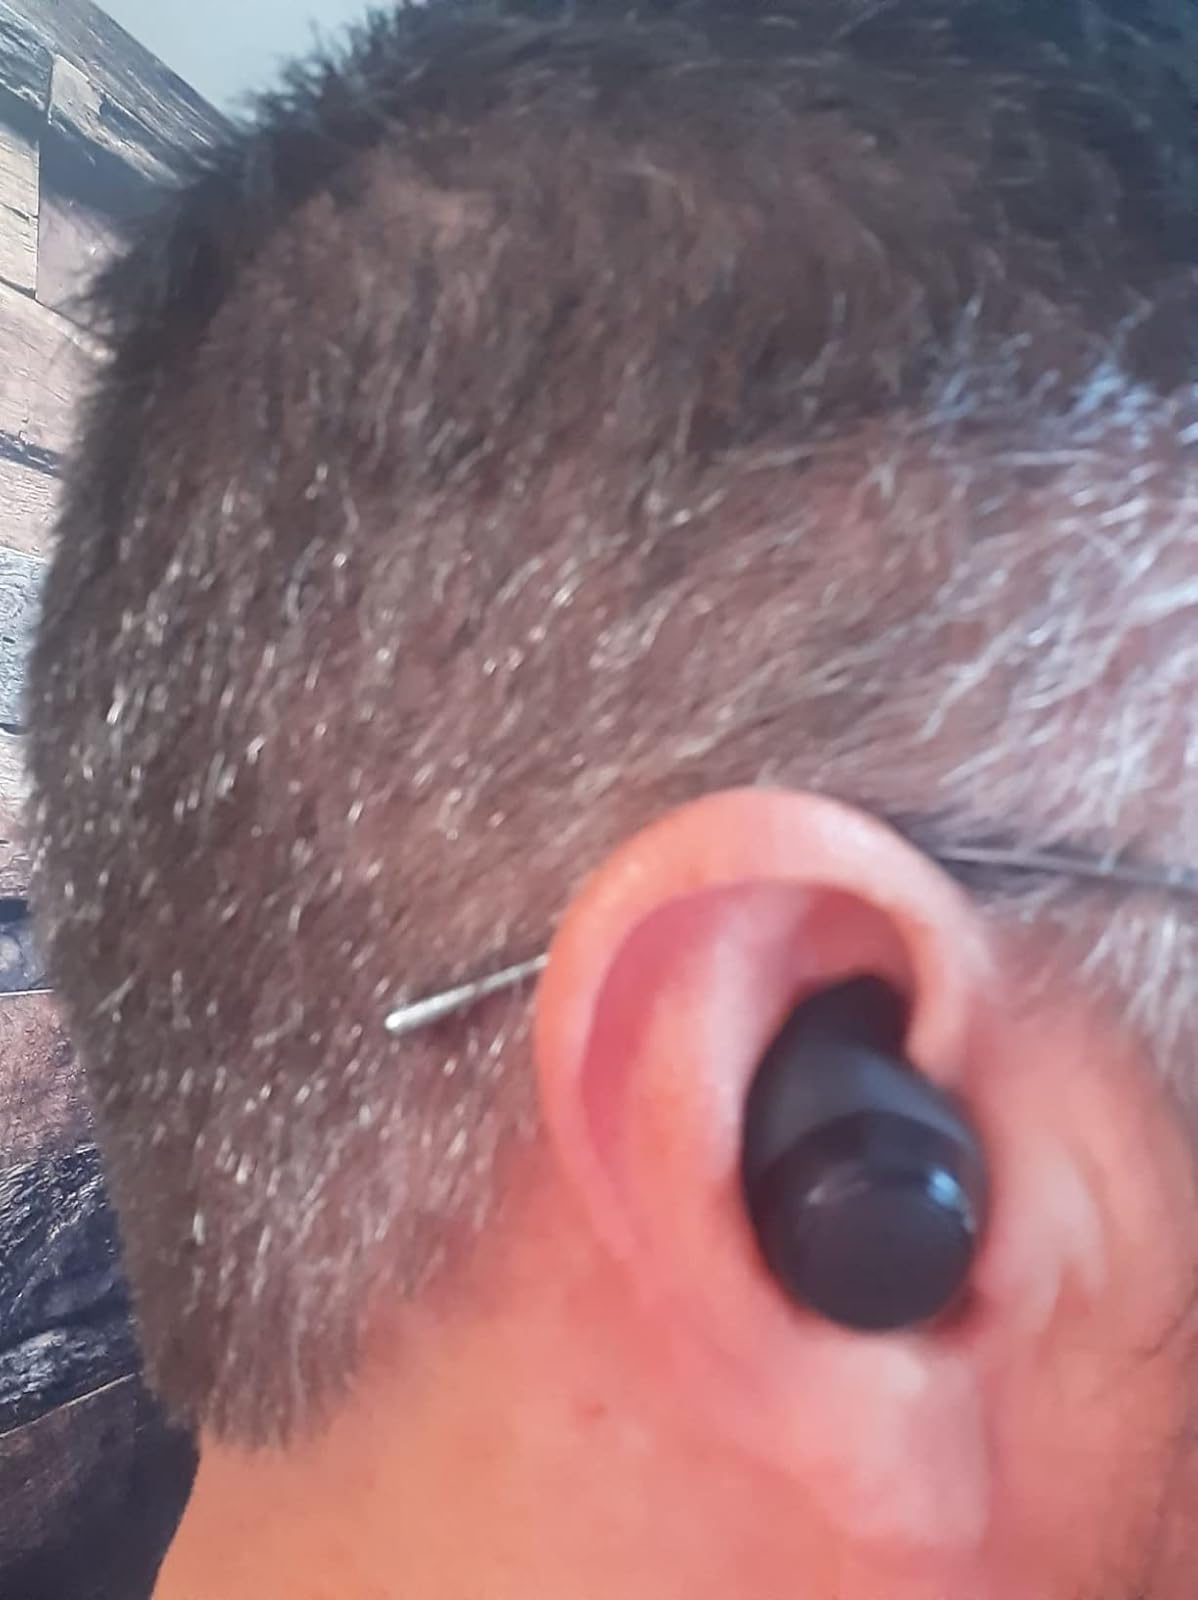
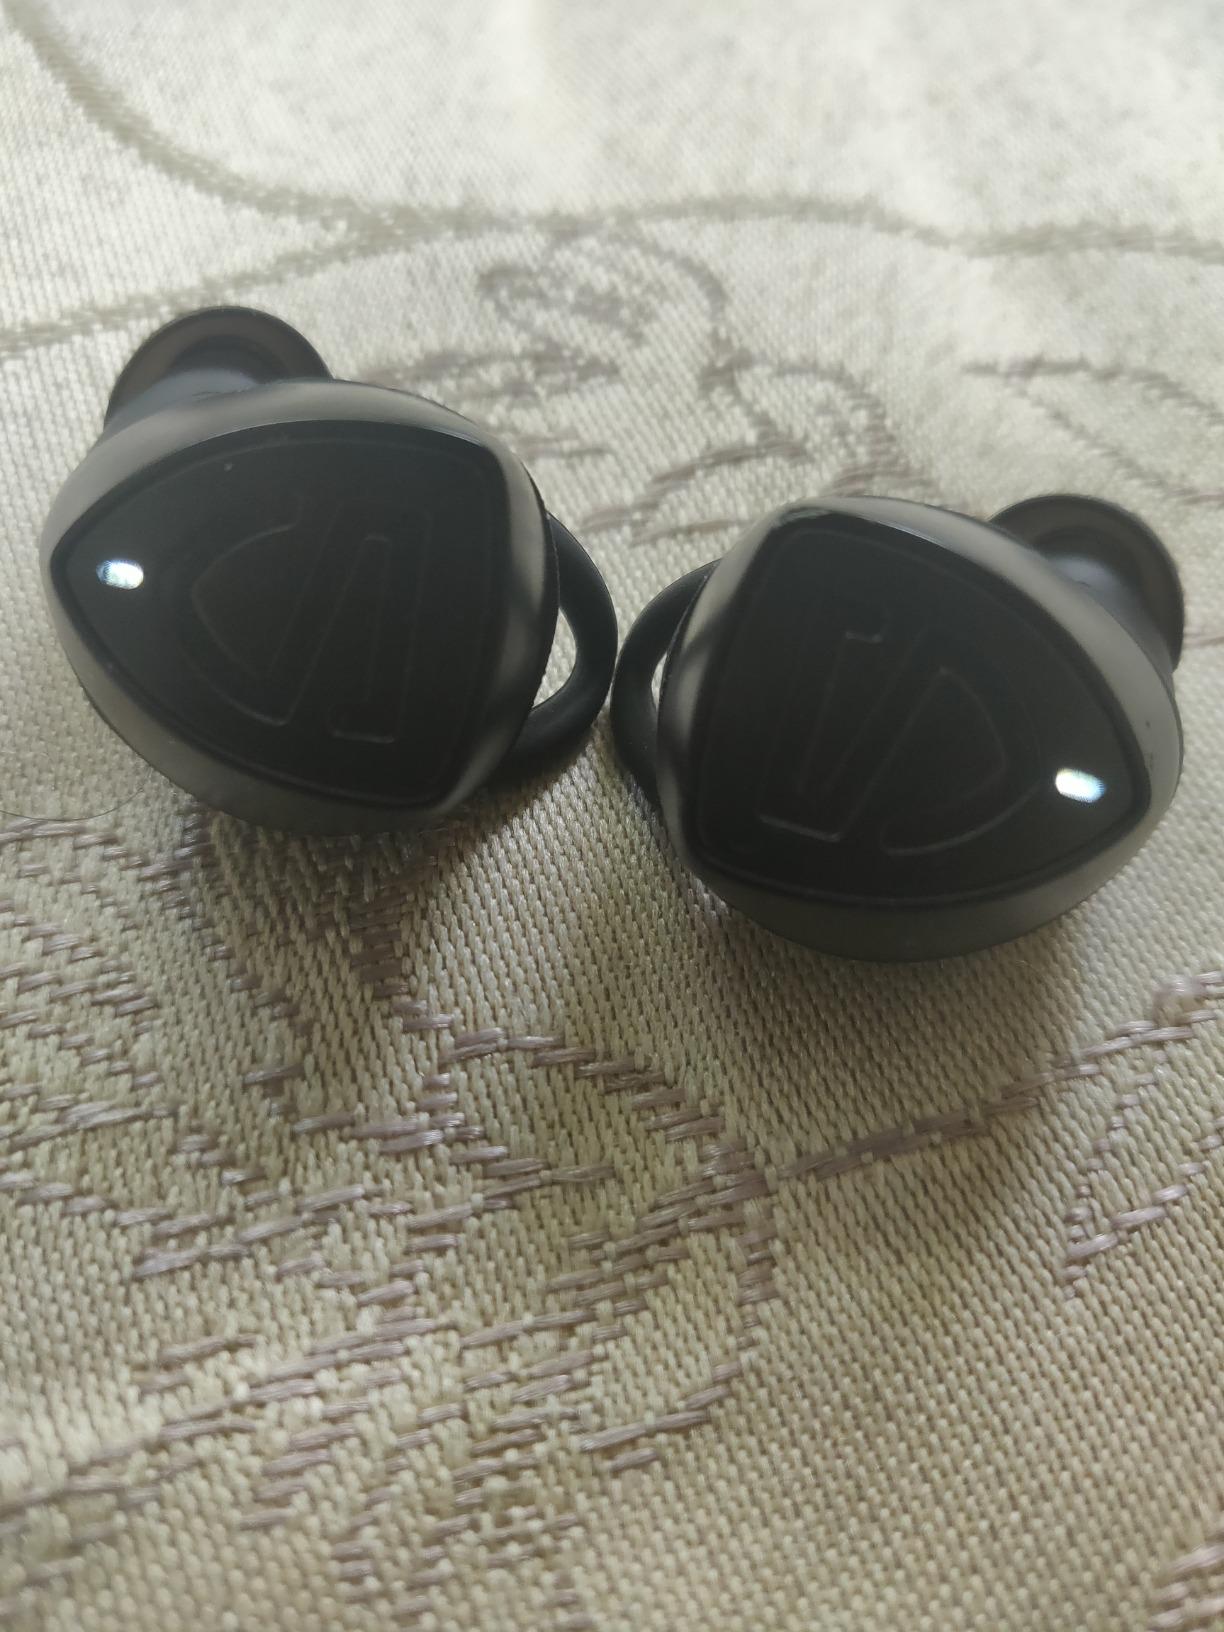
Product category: earbuds
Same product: no